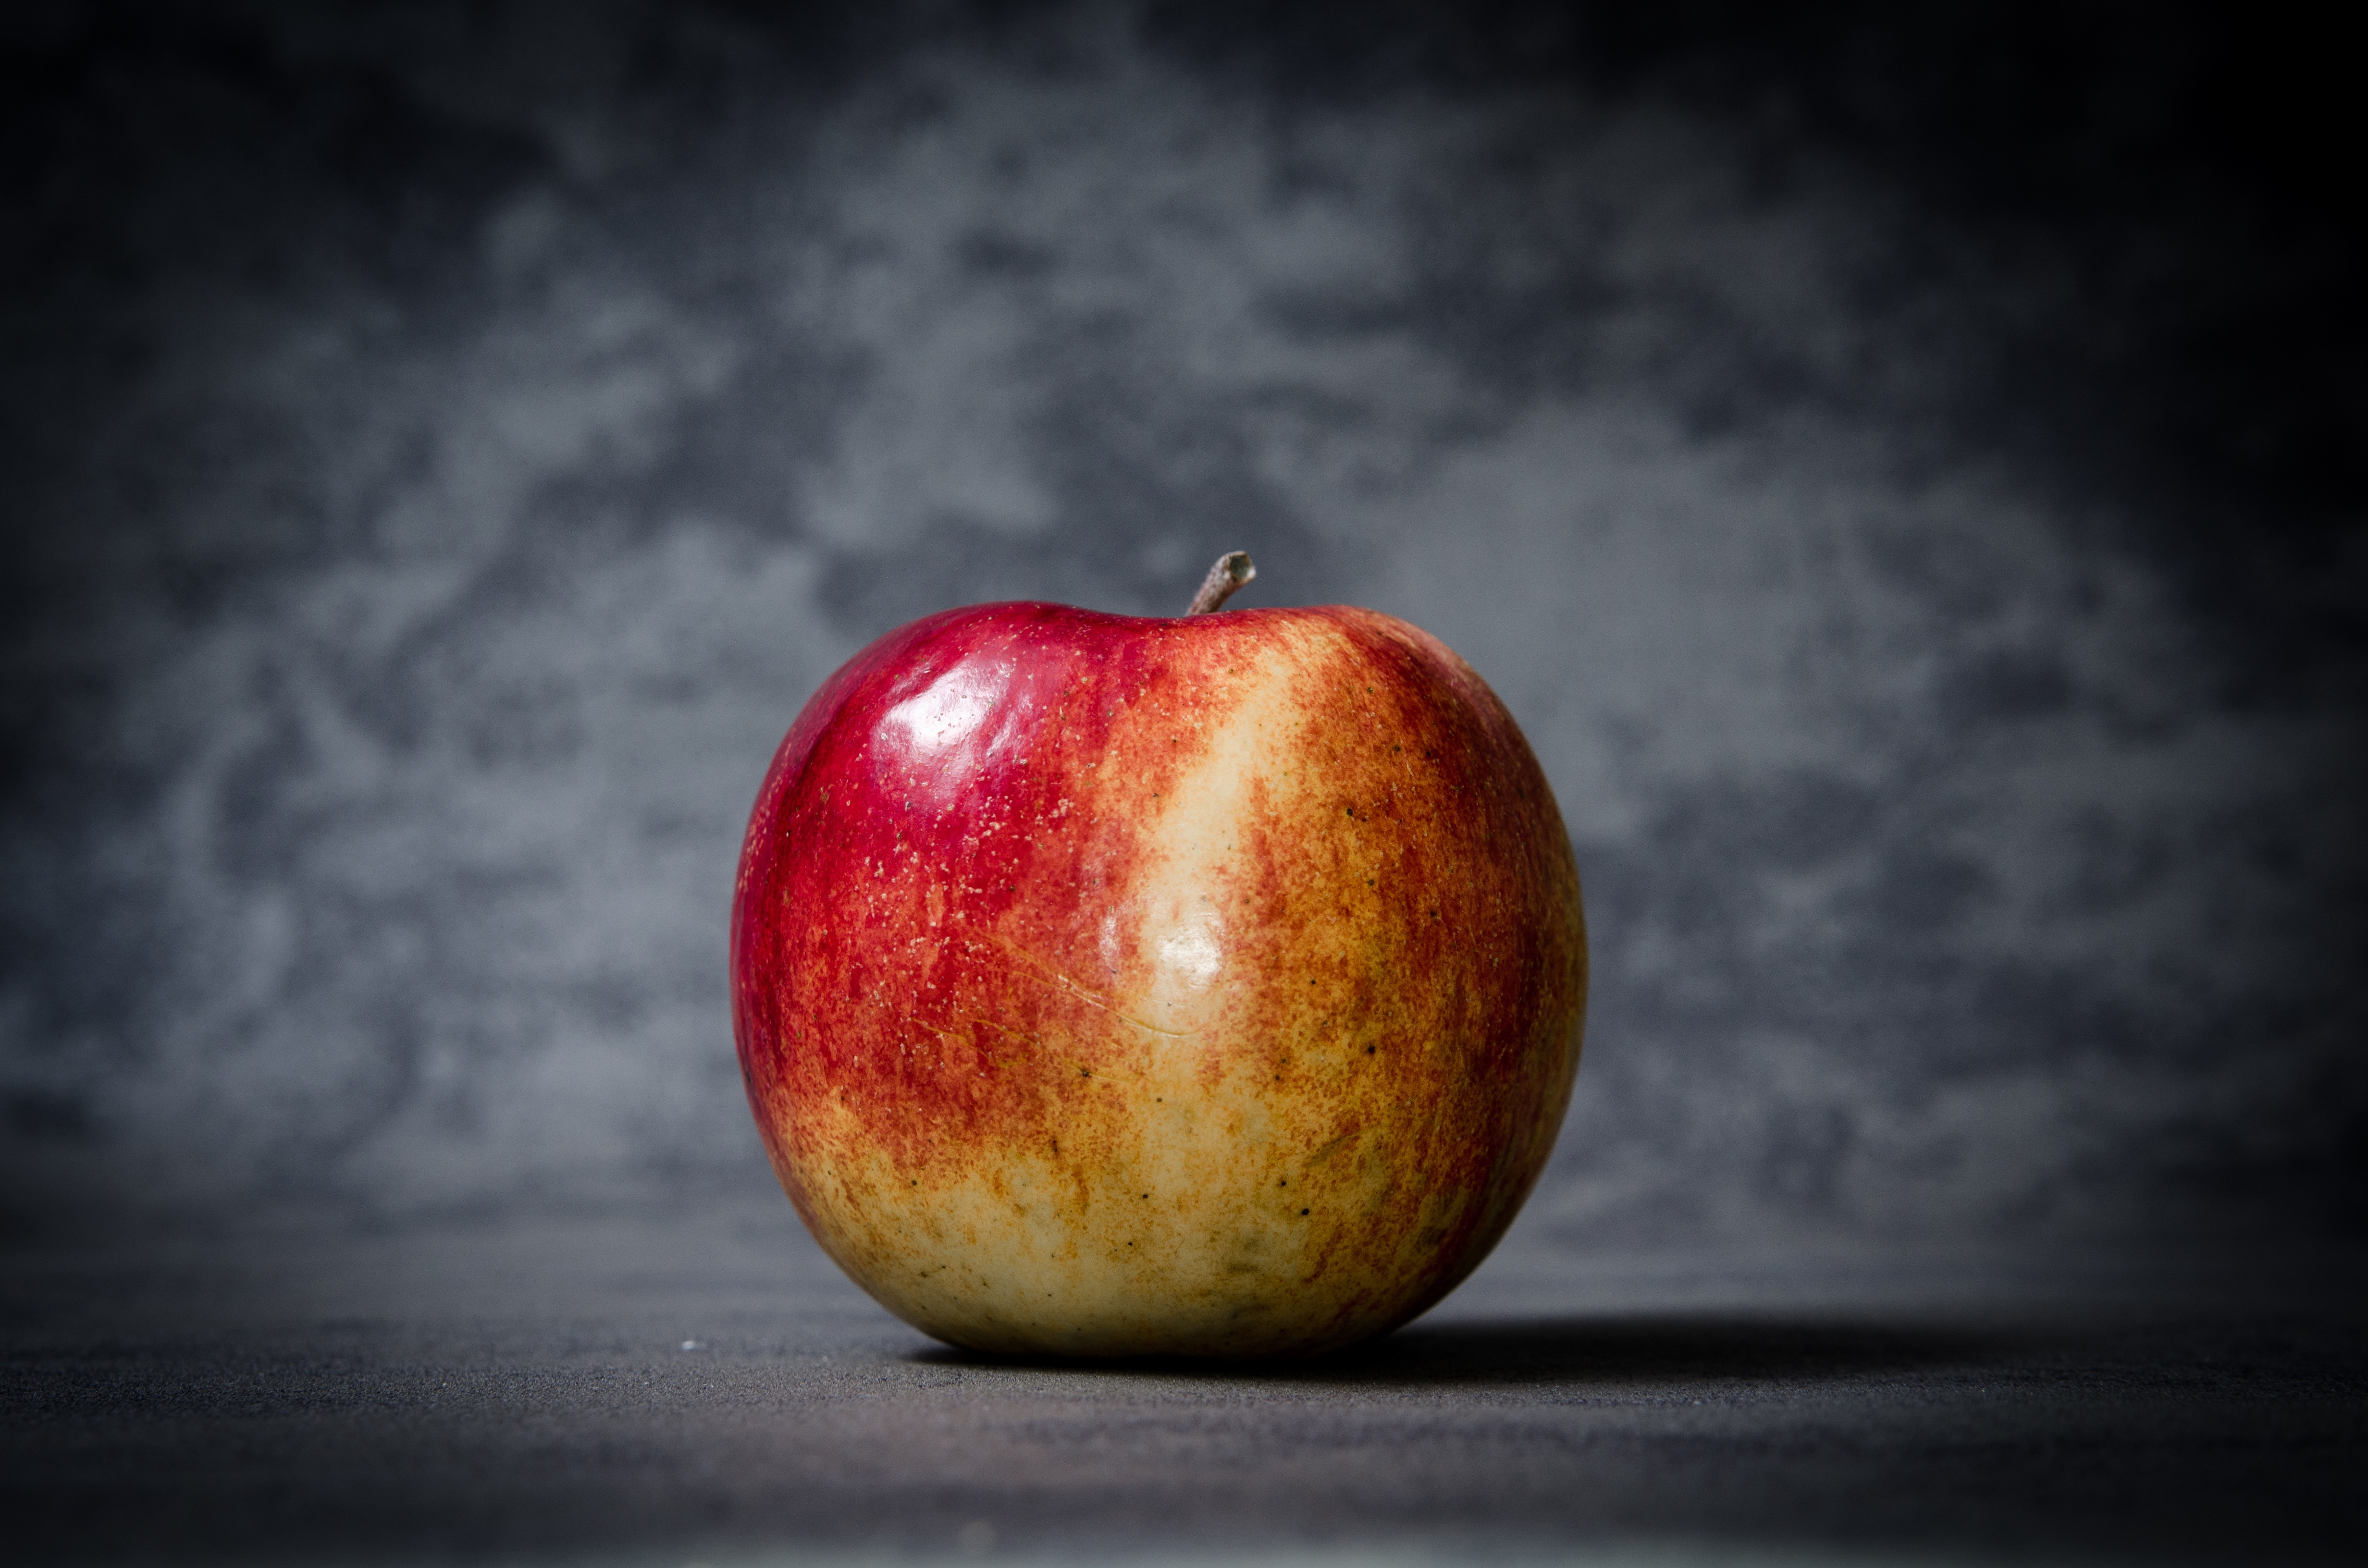
apple, book, plant, fruit, flower, food, red, produce, still life, education, close up, apples, school, macro photography, knowledge, flowering plant, rose family, still life photography, computer wallpaper, land plant